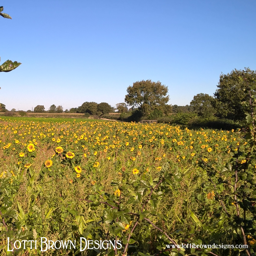
the same field , filled with flowers on a sunny october day .